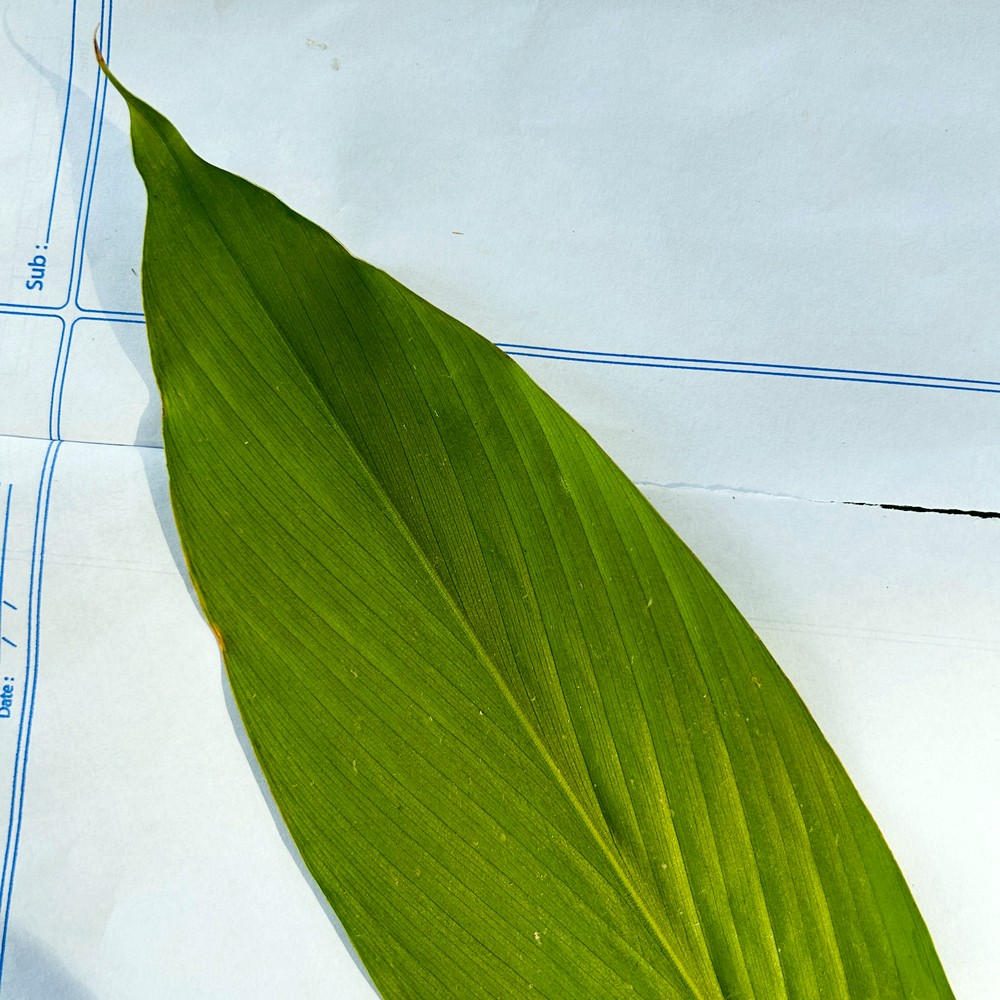
Label: Healthy Leaf